Hu Jintao

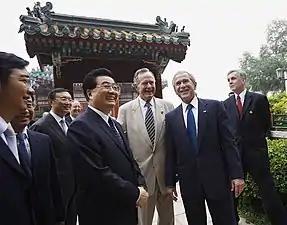
Hu with U.S. President George W. Bush and former U.S. president George H. W. Bush in Beijing, 10 August 2008

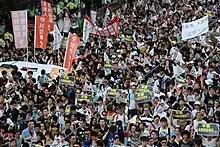
Protests against Hu in Hong Kong, July 2012

Hu and Wen Jiabao took a more conservative approach towards reforms, and began to reverse some of Deng Xiaoping's reforms in 2005. Observers note that the government adopted more egalitarian and populist policies. The administration increased subsidies and control over the health care sector, increased funding for education, halted privatization, and adopted a loose monetary policy, which led to the formation of a U.S.-style property bubble in which property prices tripled.